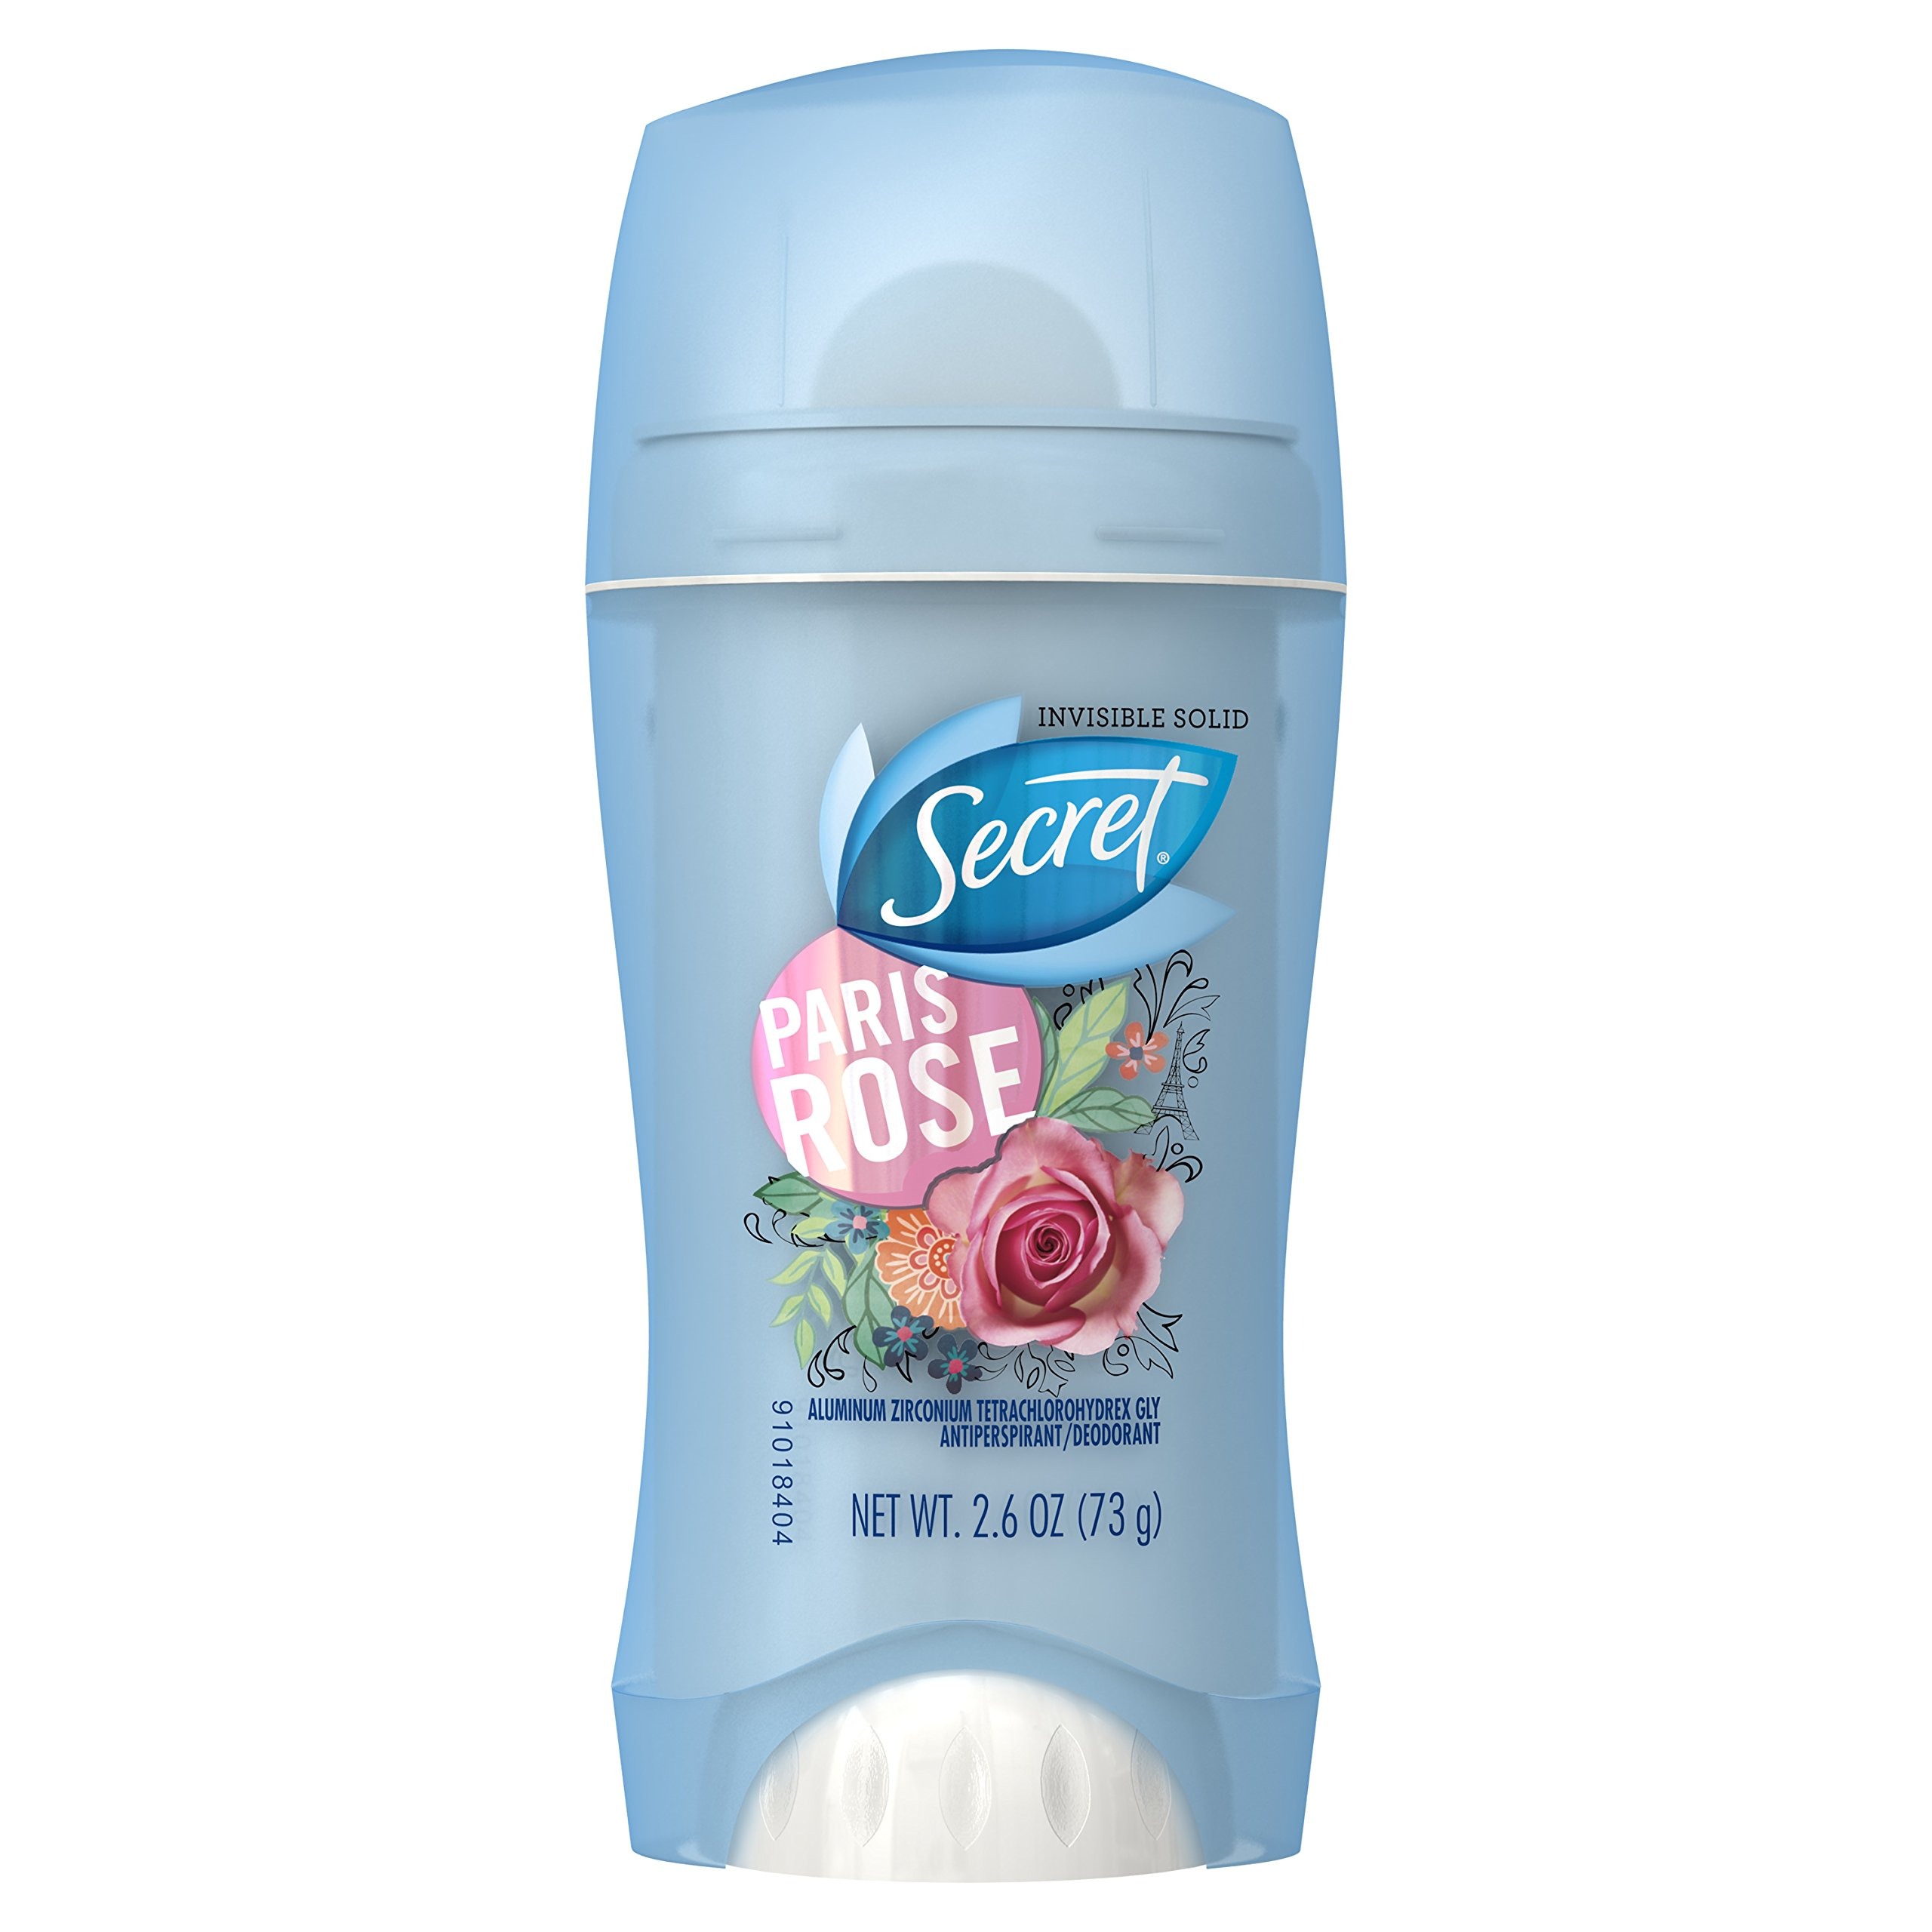
Item Name: Secret Destinations Invisible Solid Paris Romantic Rose Antiperspirant/Deodorant, 2.6 Ounce
Bullet Point 1: 48-Hour odor protection and long-lasting scents
Bullet Point 2: Get swept off your feet with this warm, delicately sweet floral scent
Bullet Point 3: Invisible solid goes on dry and stays dry
Bullet Point 4: Take a fresh-smelling getaway to exotic destinations
Bullet Point 5: Secret destinations invisible solid Paris romantic rose antiperspirant/deodorant
Value: 2.6
Unit: Ounce

Price: 6.99